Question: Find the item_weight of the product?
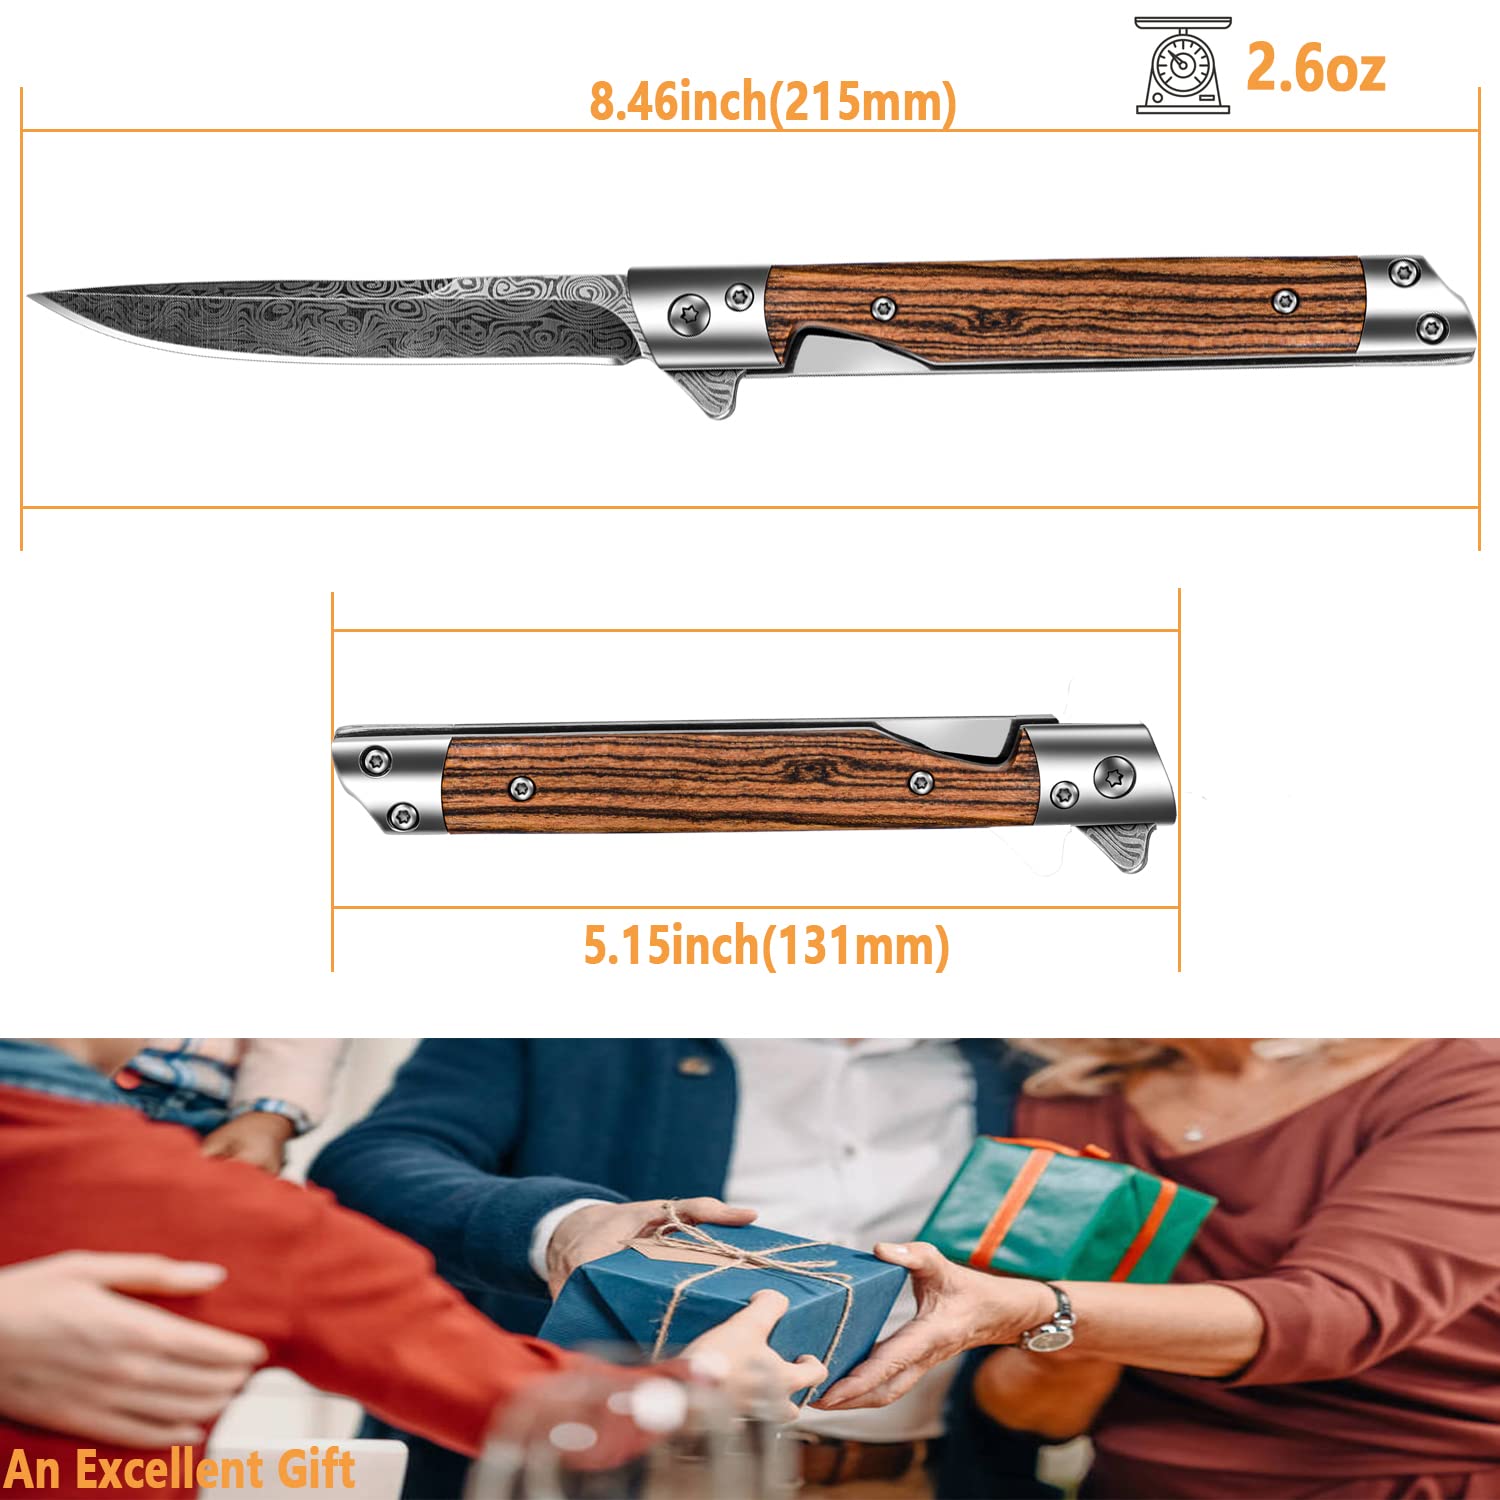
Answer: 2.6 ounce